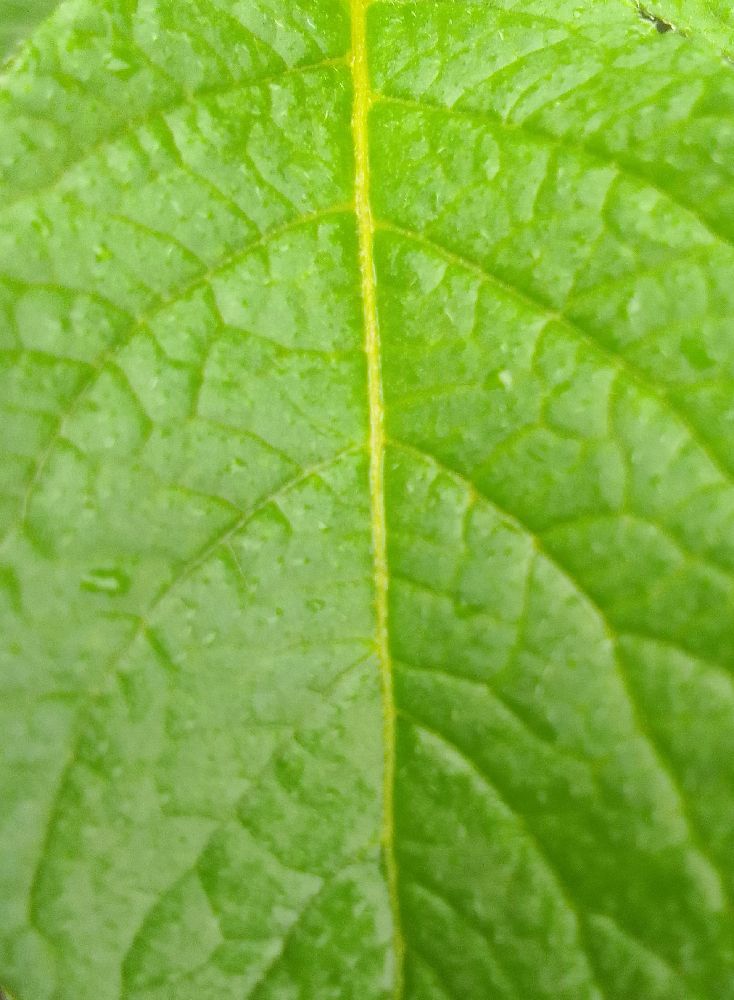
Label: Healthy